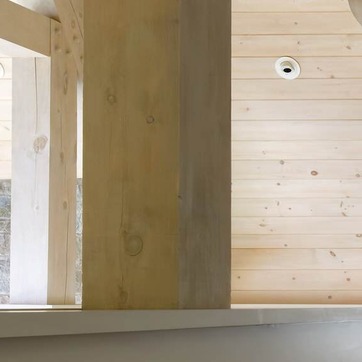
Material: wood